Barwick Valley

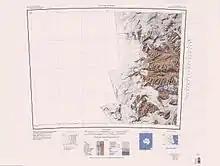
Barwick Valley towards the north of mapped region

It runs southeast from the Webb Icefall to the Insel Range, where it is joined from the southwest by Balham Valley.